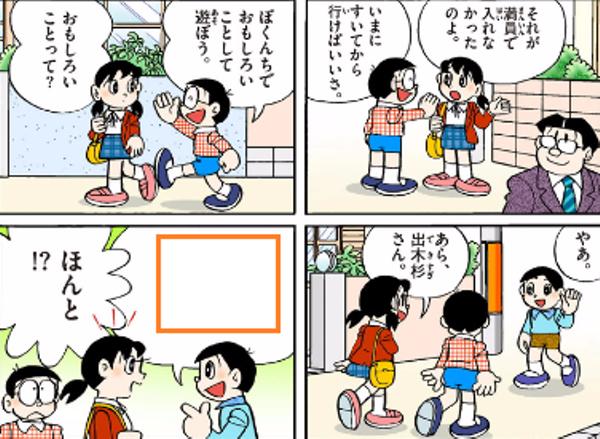
回答: 僕の映画出演が決まったんだ